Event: Nepal Earthquake
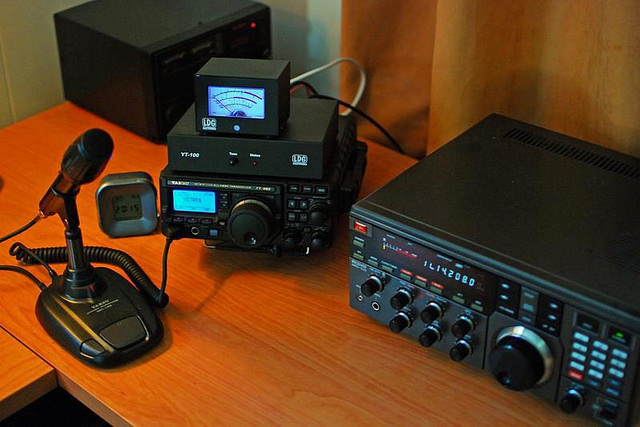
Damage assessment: no_damage